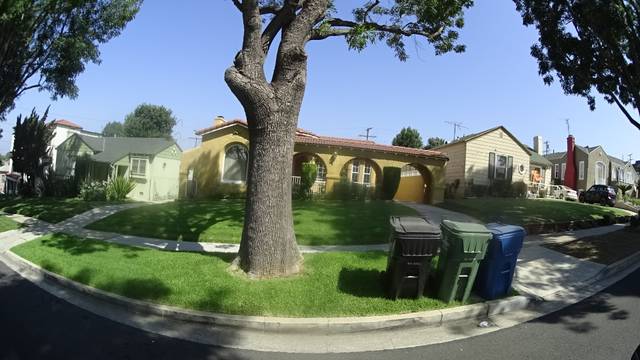
Region: Mexico
Coordinates: 33.981, -118.357